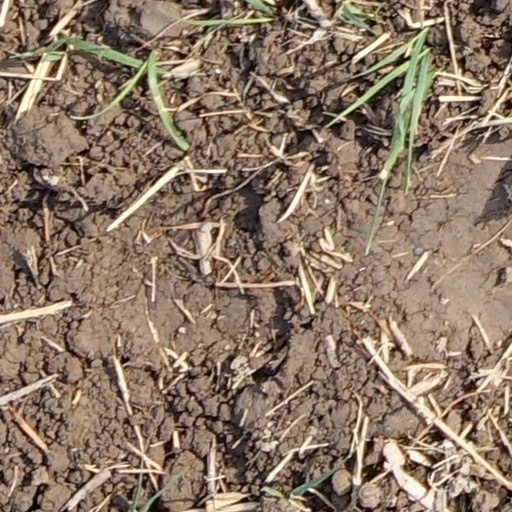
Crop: wheat